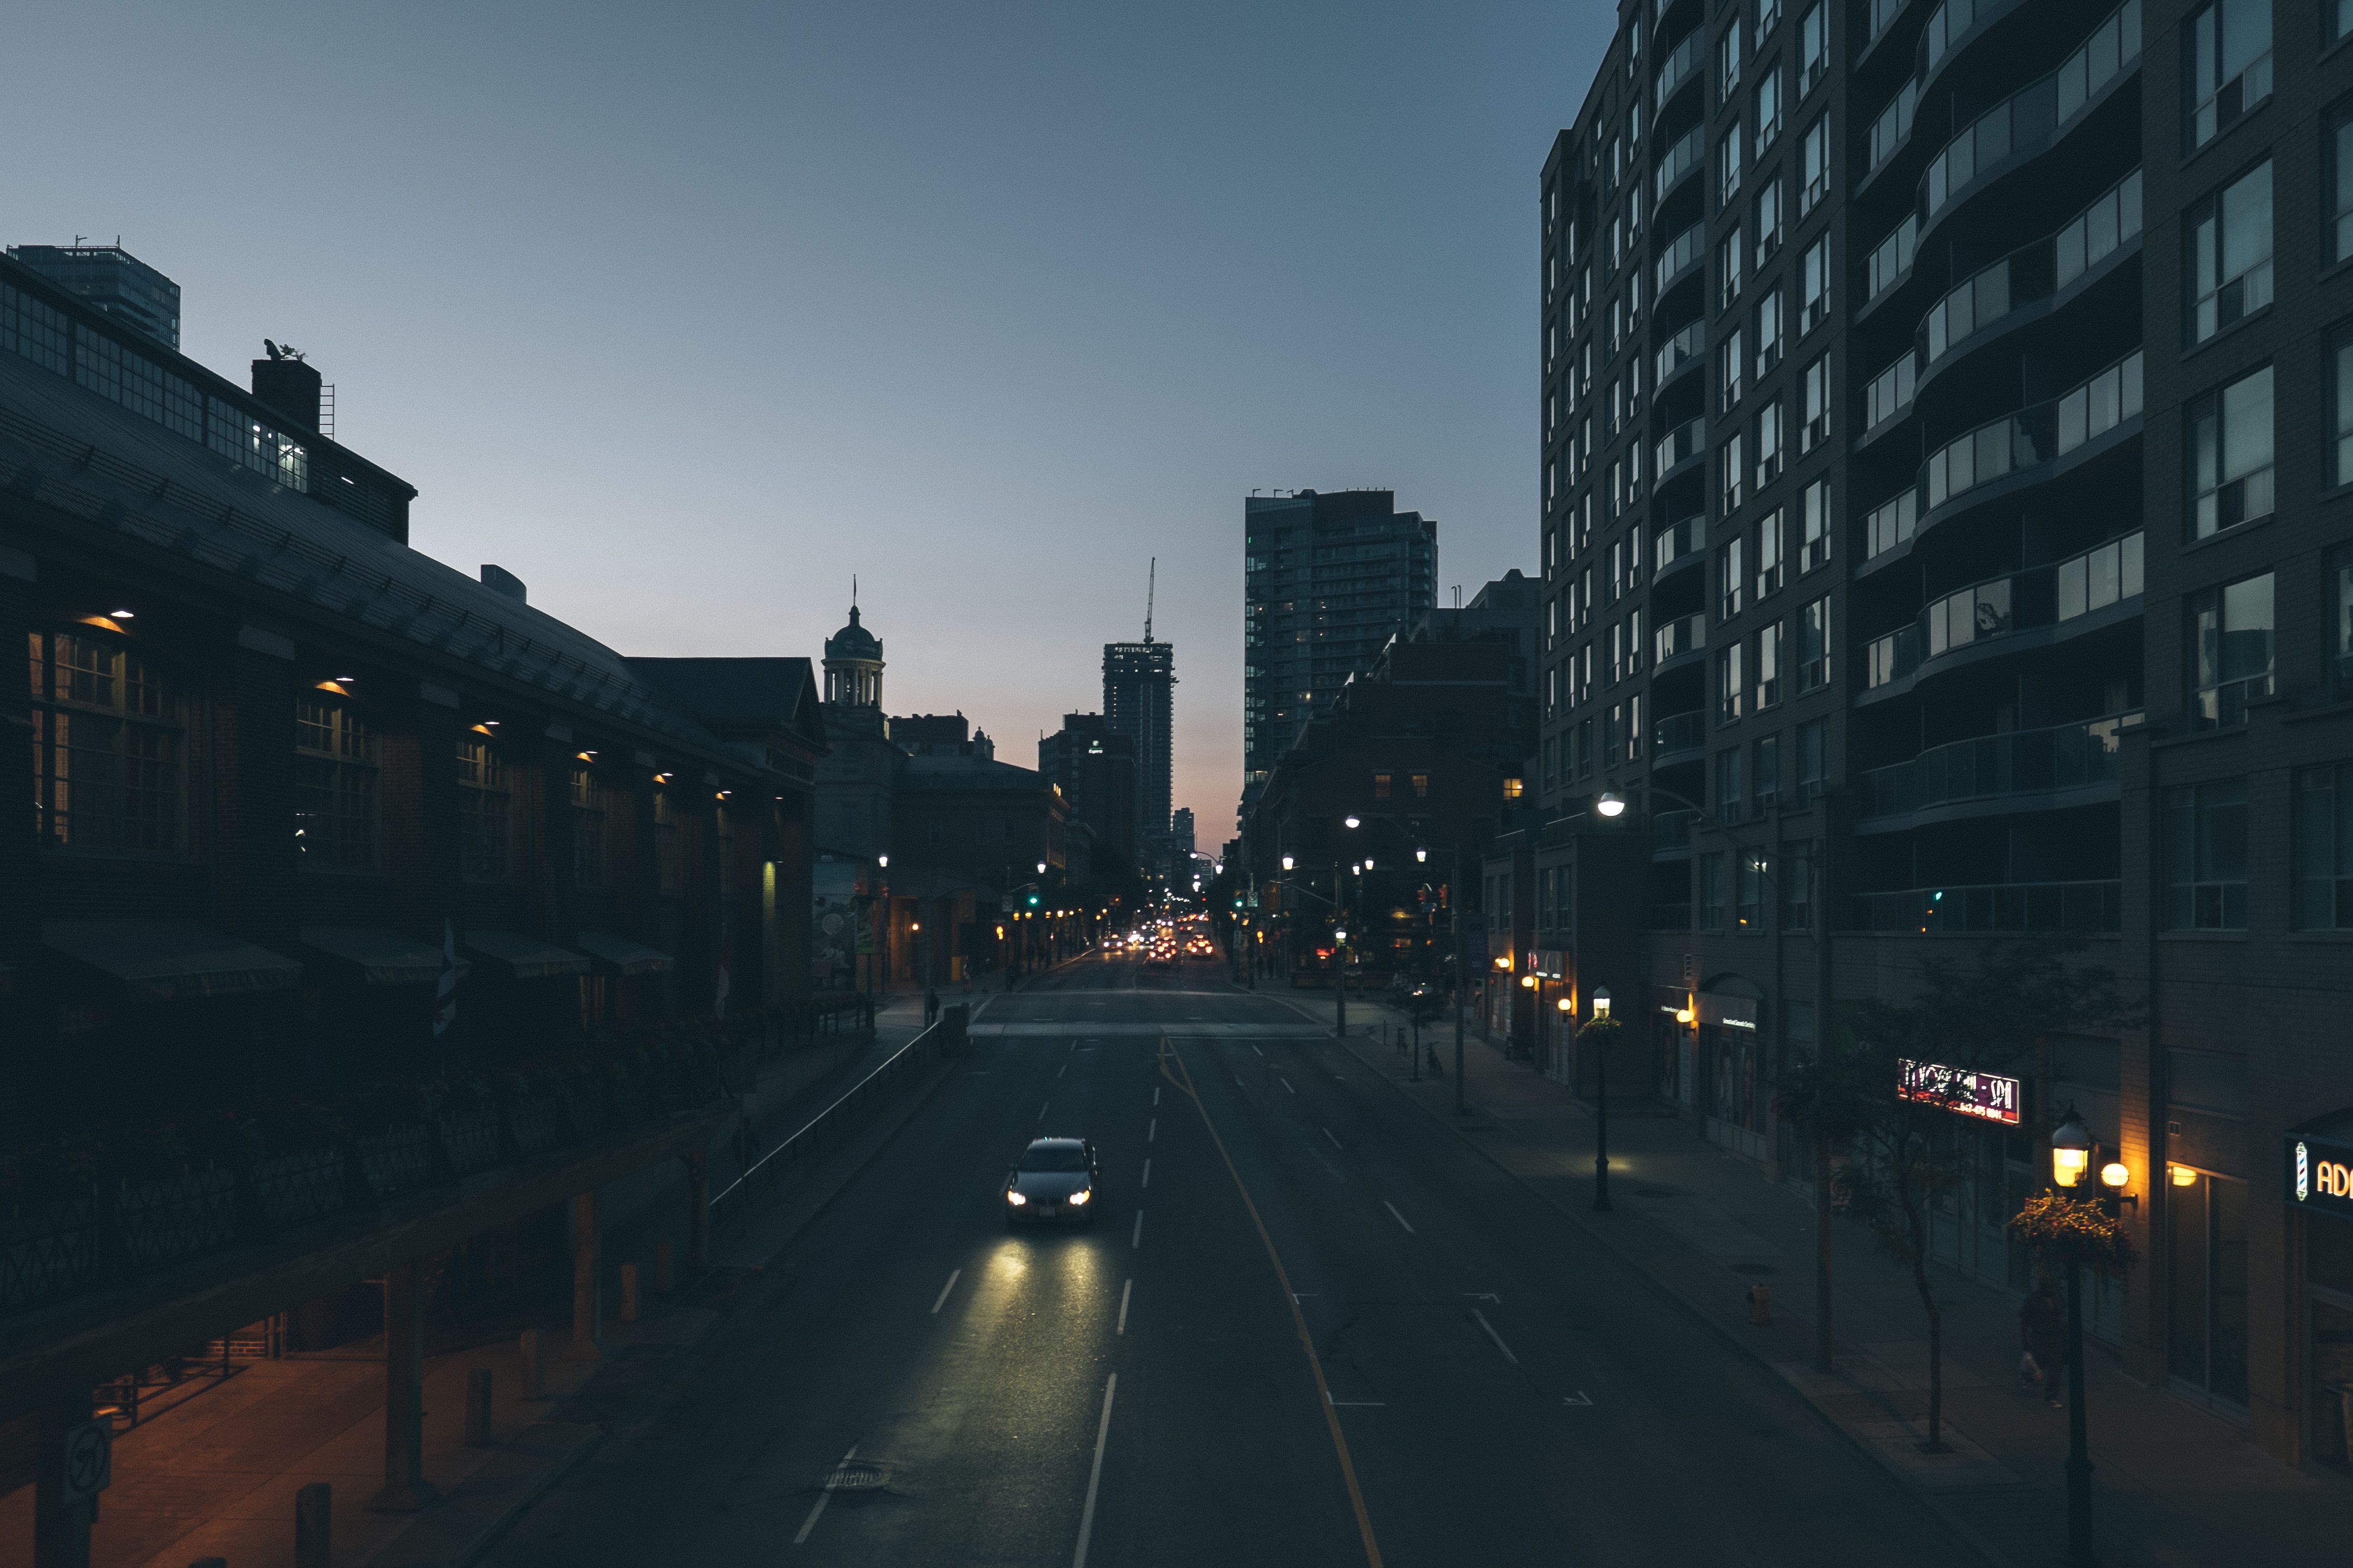
light, sunset, road, skyline, street, night, morning, city, skyscraper, cityscape, downtown, dusk, evening, reflection, darkness, lighting, infrastructure, metropolis, urban area, atmospheric phenomenon, human settlement, metropolitan area